Coxwell station

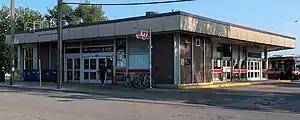
Coxwell station exterior in 2023

Coxwell is a subway station on the Line 2 Bloor–Danforth in Toronto, Ontario, Canada. The station is located on Strathmore Boulevard just east of Coxwell Avenue and one block north of Danforth Avenue. It opened in 1966 as part of the original segment of the Bloor–Danforth line. Automatic sliding doors, accessible fare gates and the addition of elevators made the station fully accessible in late December 2017.